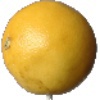
Label: Grapefruit White 1